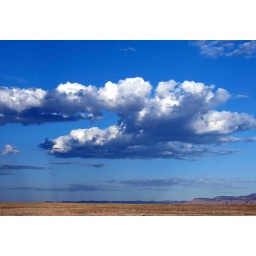
Traveling towards Moab in Utah, this wonderful cloud formation appeared, this was taken through the pssenger door tinted window